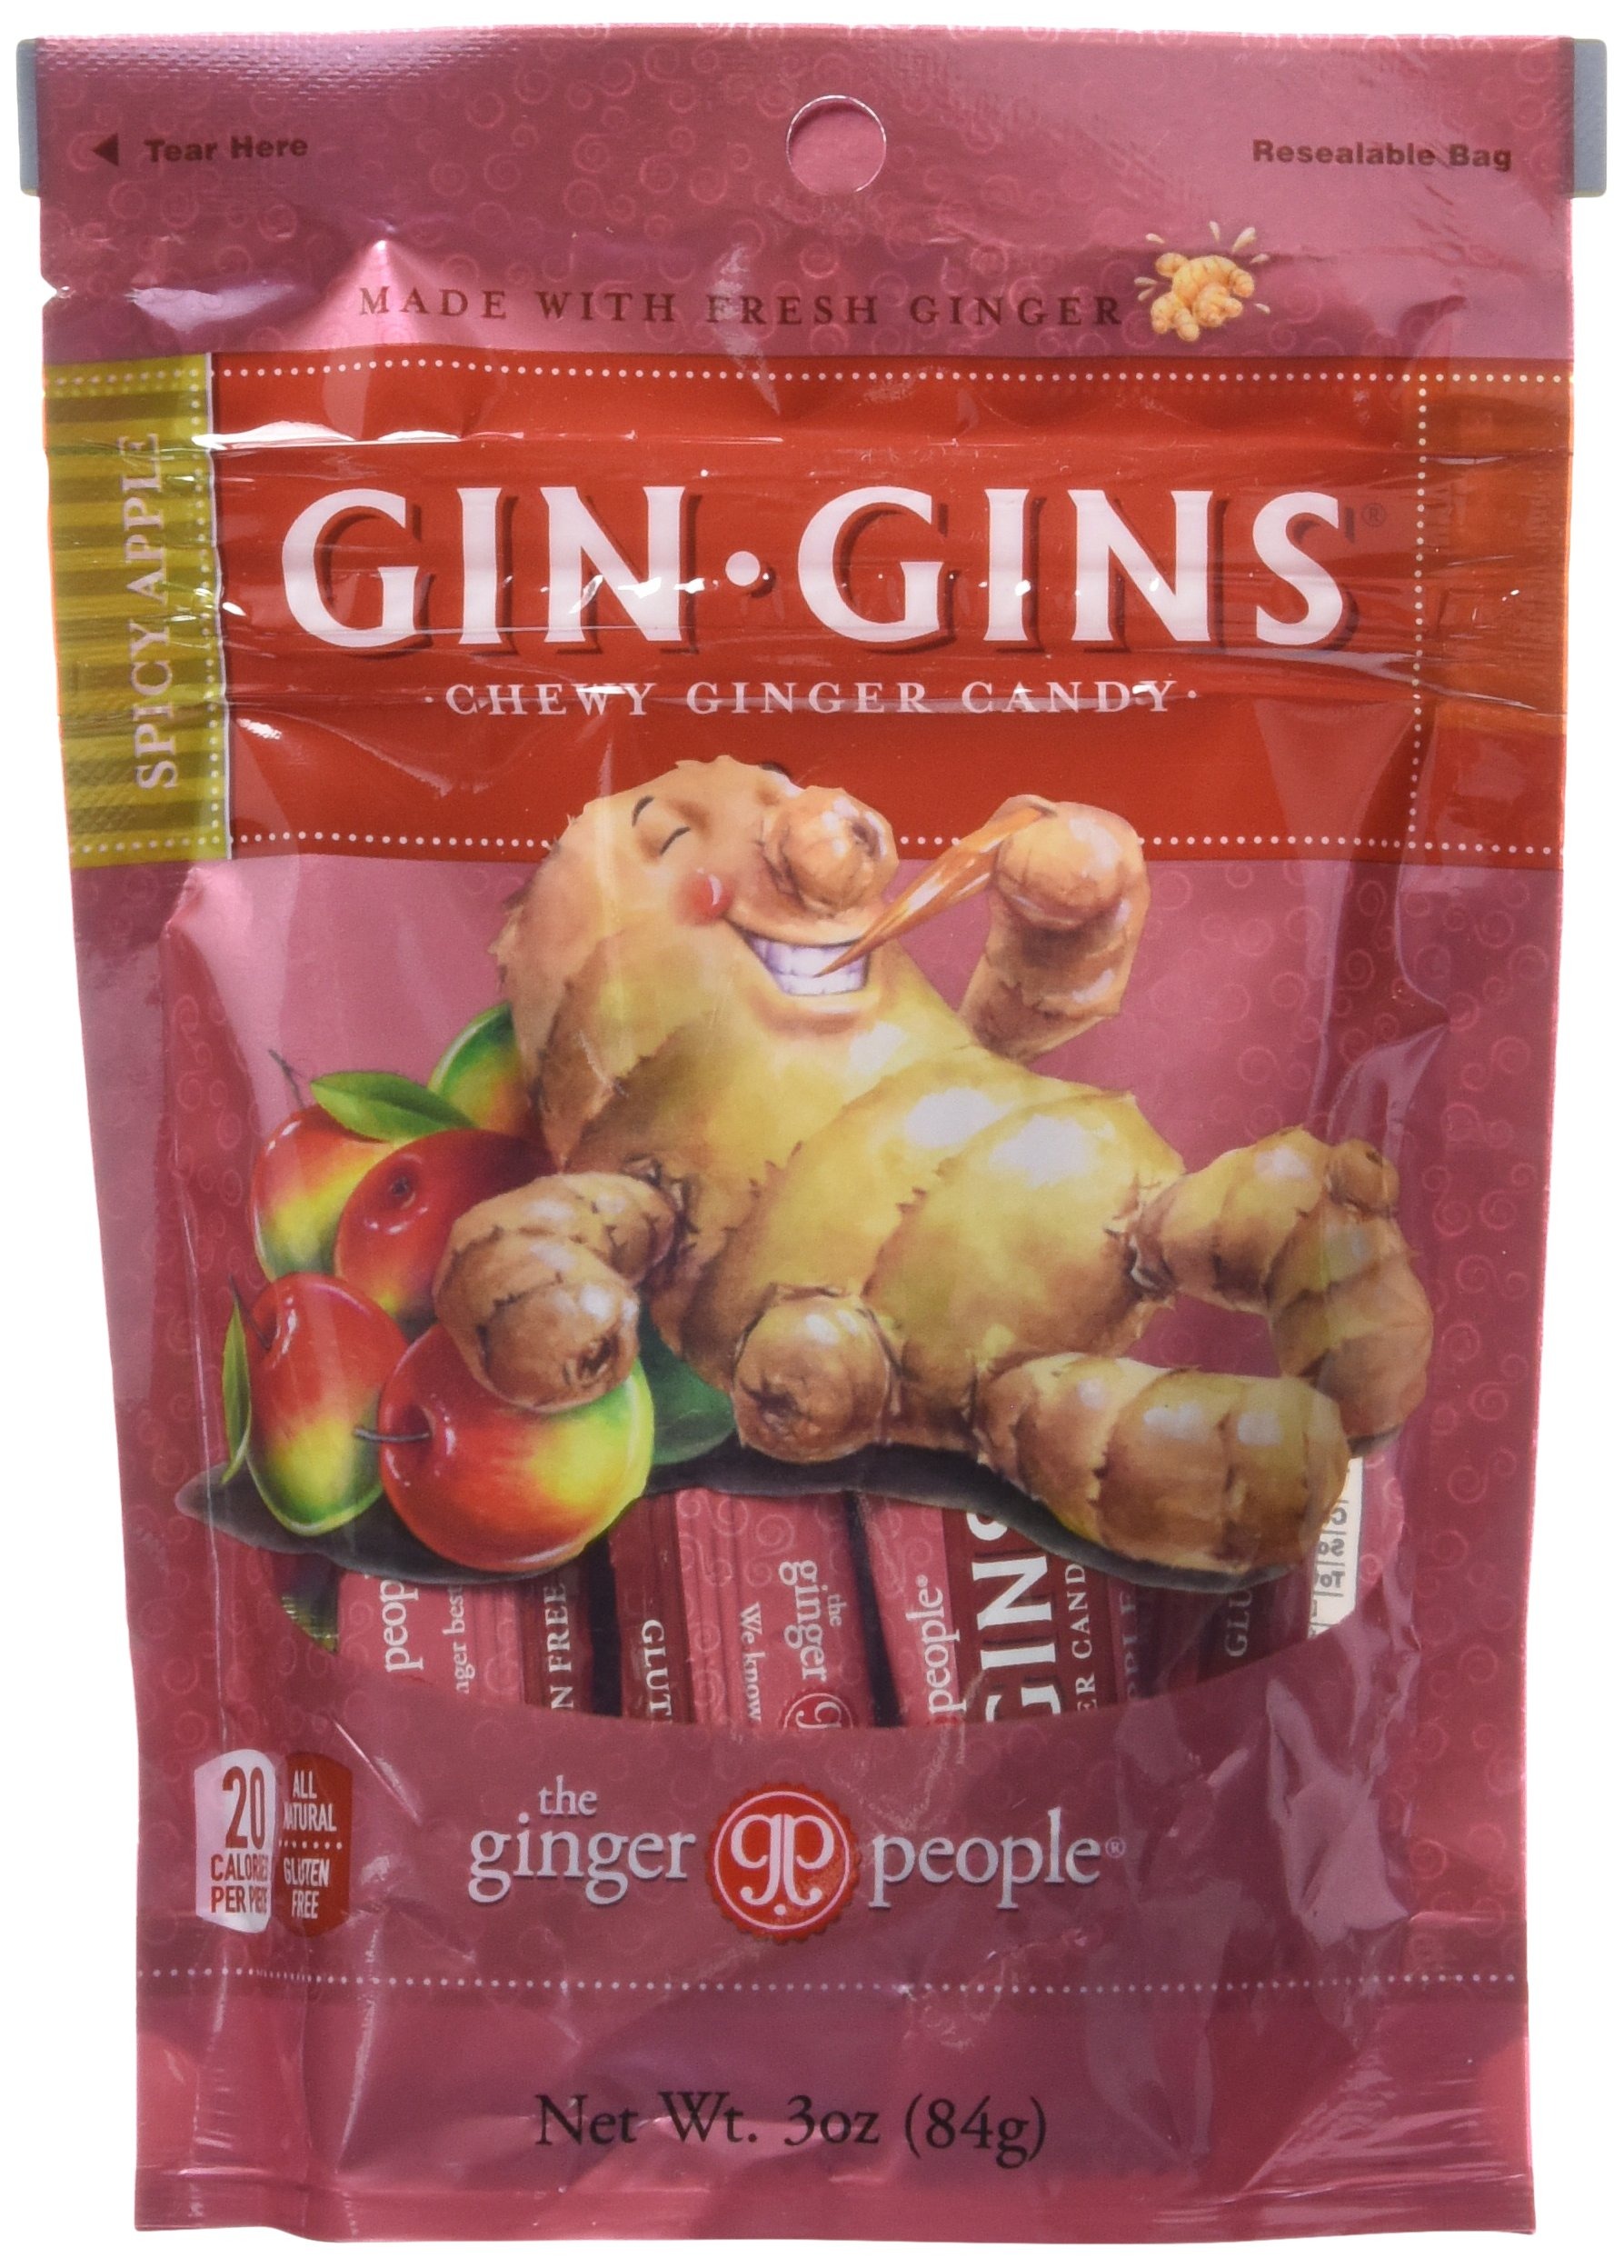
Item Name: The Ginger People, Chews Apple Spicy, 3 Ounce
Value: 3.0
Unit: Ounce

Price: 6.99